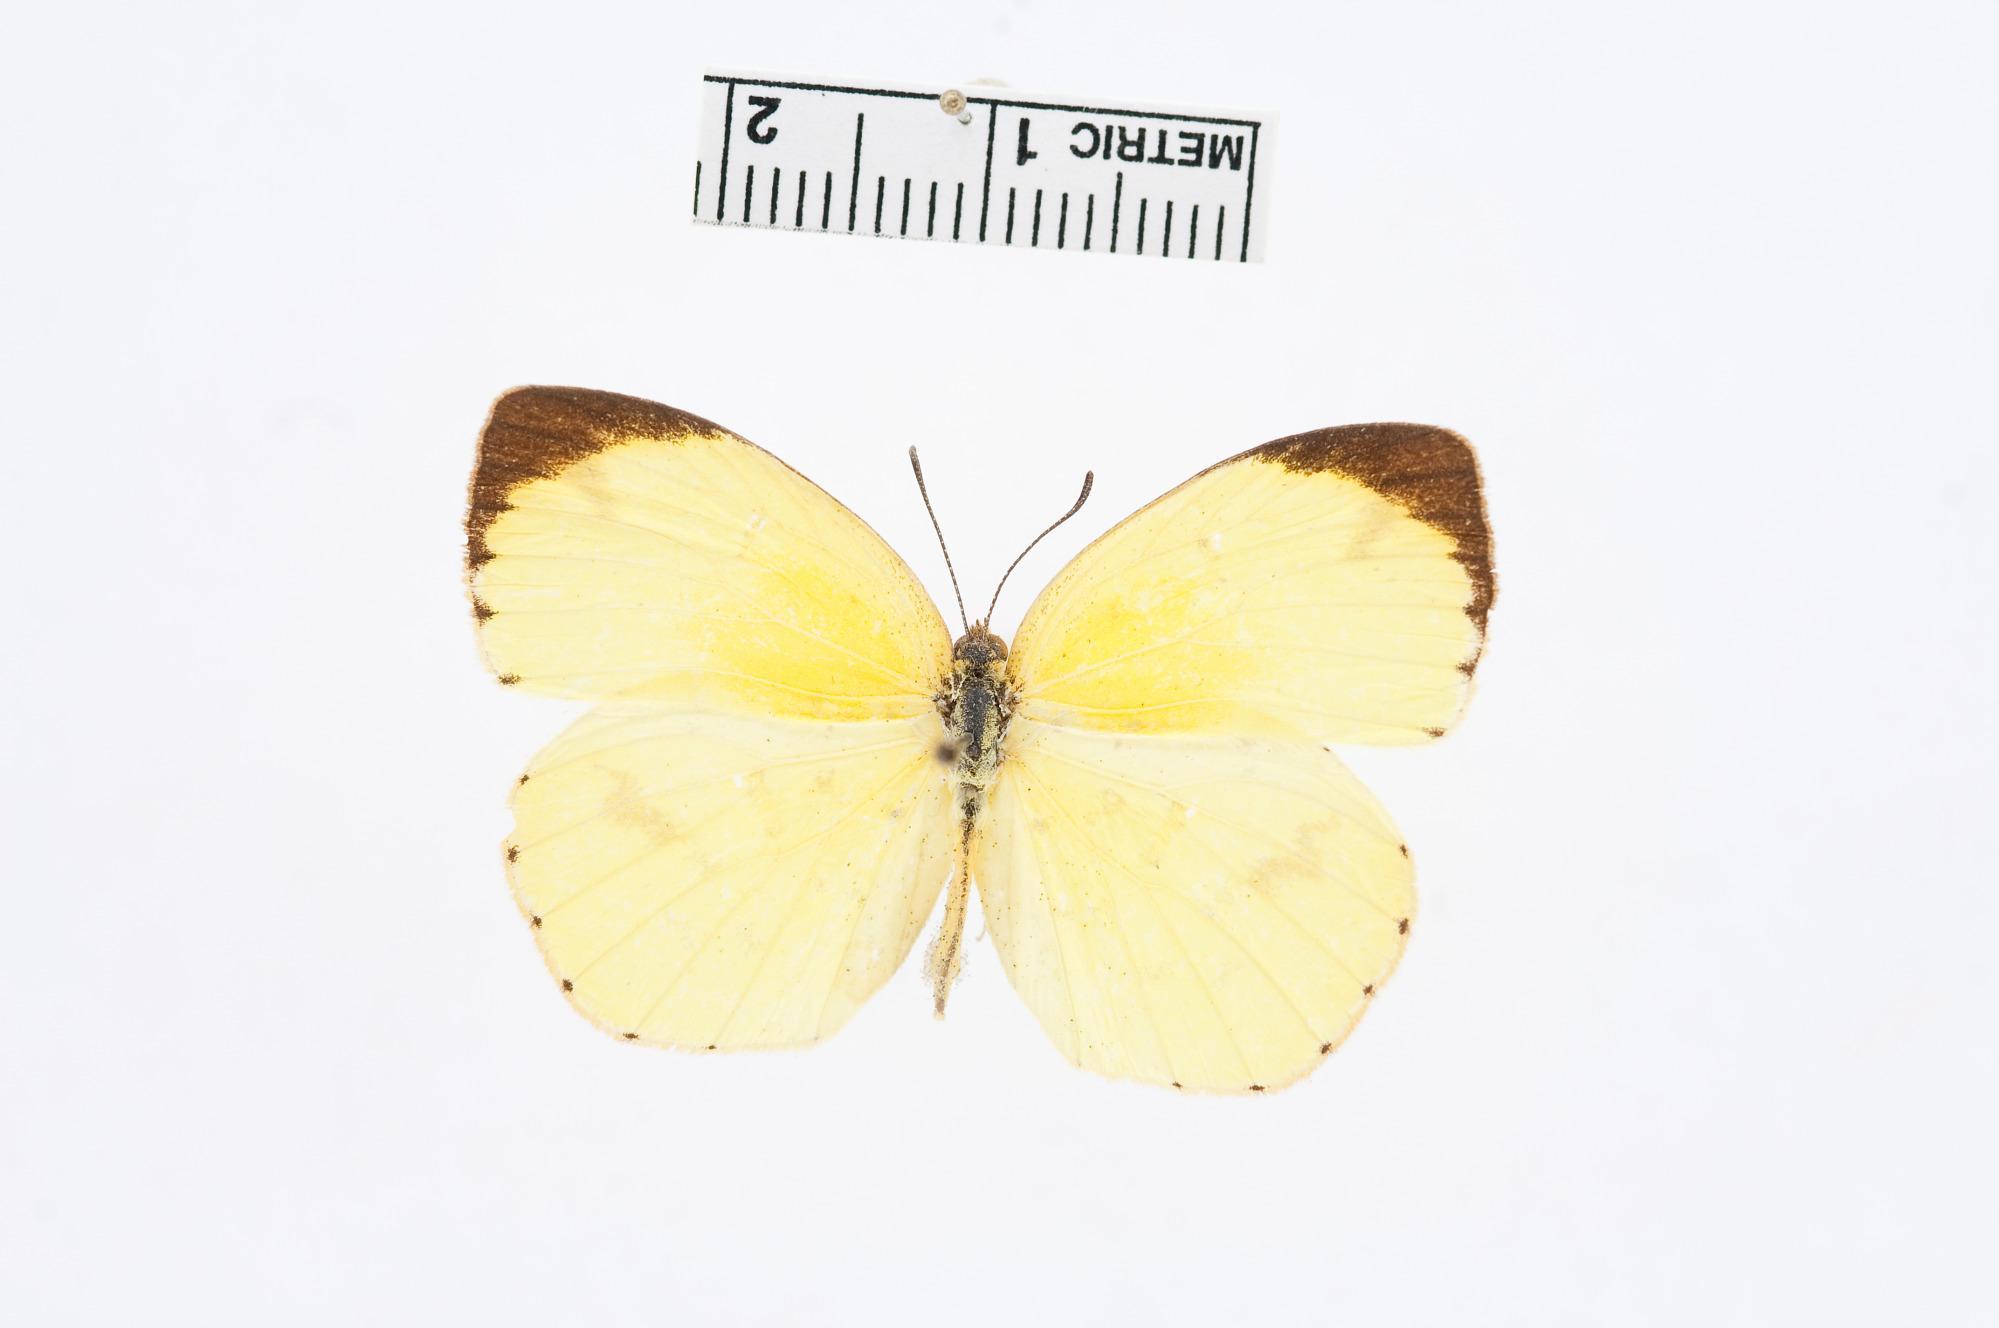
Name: Eurema desjardinsii
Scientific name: Eurema desjardinsii
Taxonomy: Animalia, Arthropoda, Hexapoda, Insecta, Lepidoptera, Pieridae, Coliadinae